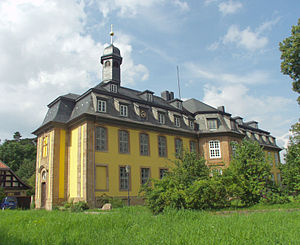
Liebenburg
Liebenburg Castle Church
Liebenburg er en kommune i Landkreis Goslar, i den tyske delstat Niedersachsen med 7.976 indbyggere.